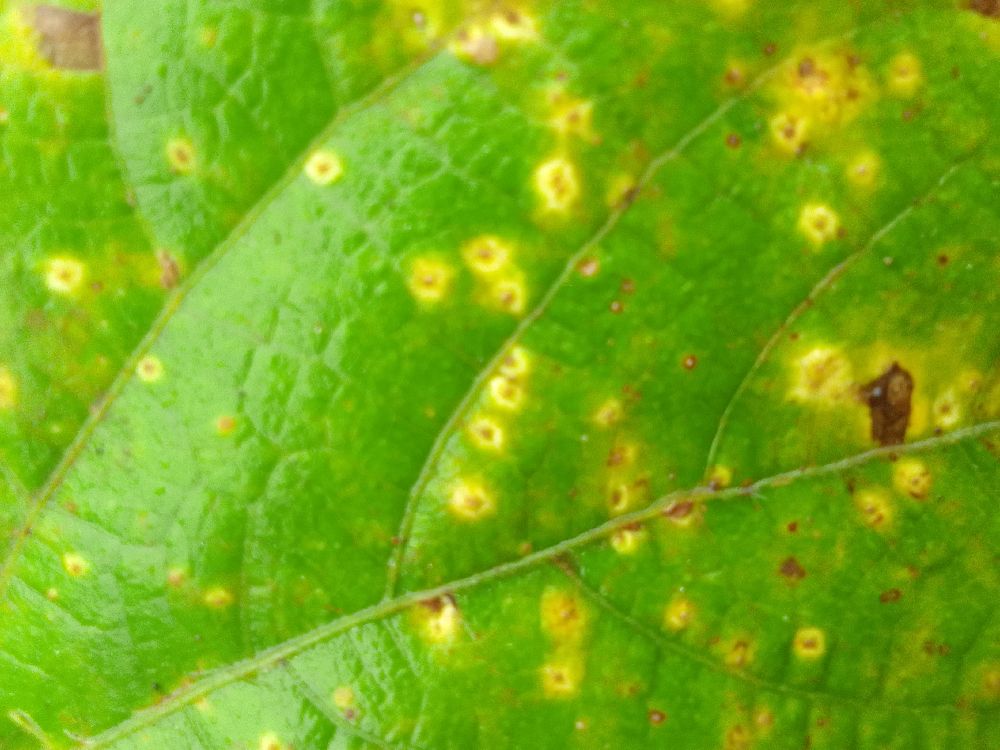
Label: rust